Mahad

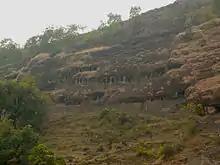
Gandharpale Buddhist Caves/Pandava Leni

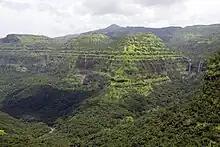
Varandha Ghat

Mahad ( ]) is a city in Raigad district (formerly Kulaba district) situated in the North Konkan region of Maharashtra state, India. It is located from District Headquarters Alibag, and from Mumbai. Mahad is known for Raigad Fort, the capital of the Maratha Empire in Shivaji Maharaj's era and the revolutionary Mahad Satyagraha launched by (Dr Babasaheb Ambedkar) at "Chavdar Tale" (Tasty Lake) in the wake of modern India.